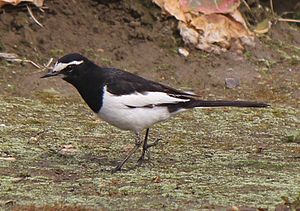
Japansk vipstjert
Japansk vipstjert er en spurvefugl, der lever i Japan.